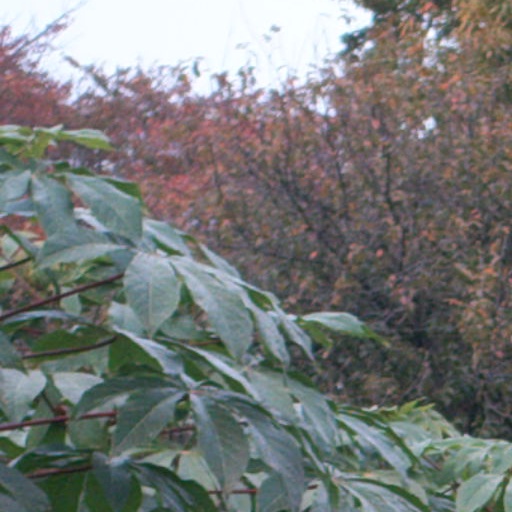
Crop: cassava